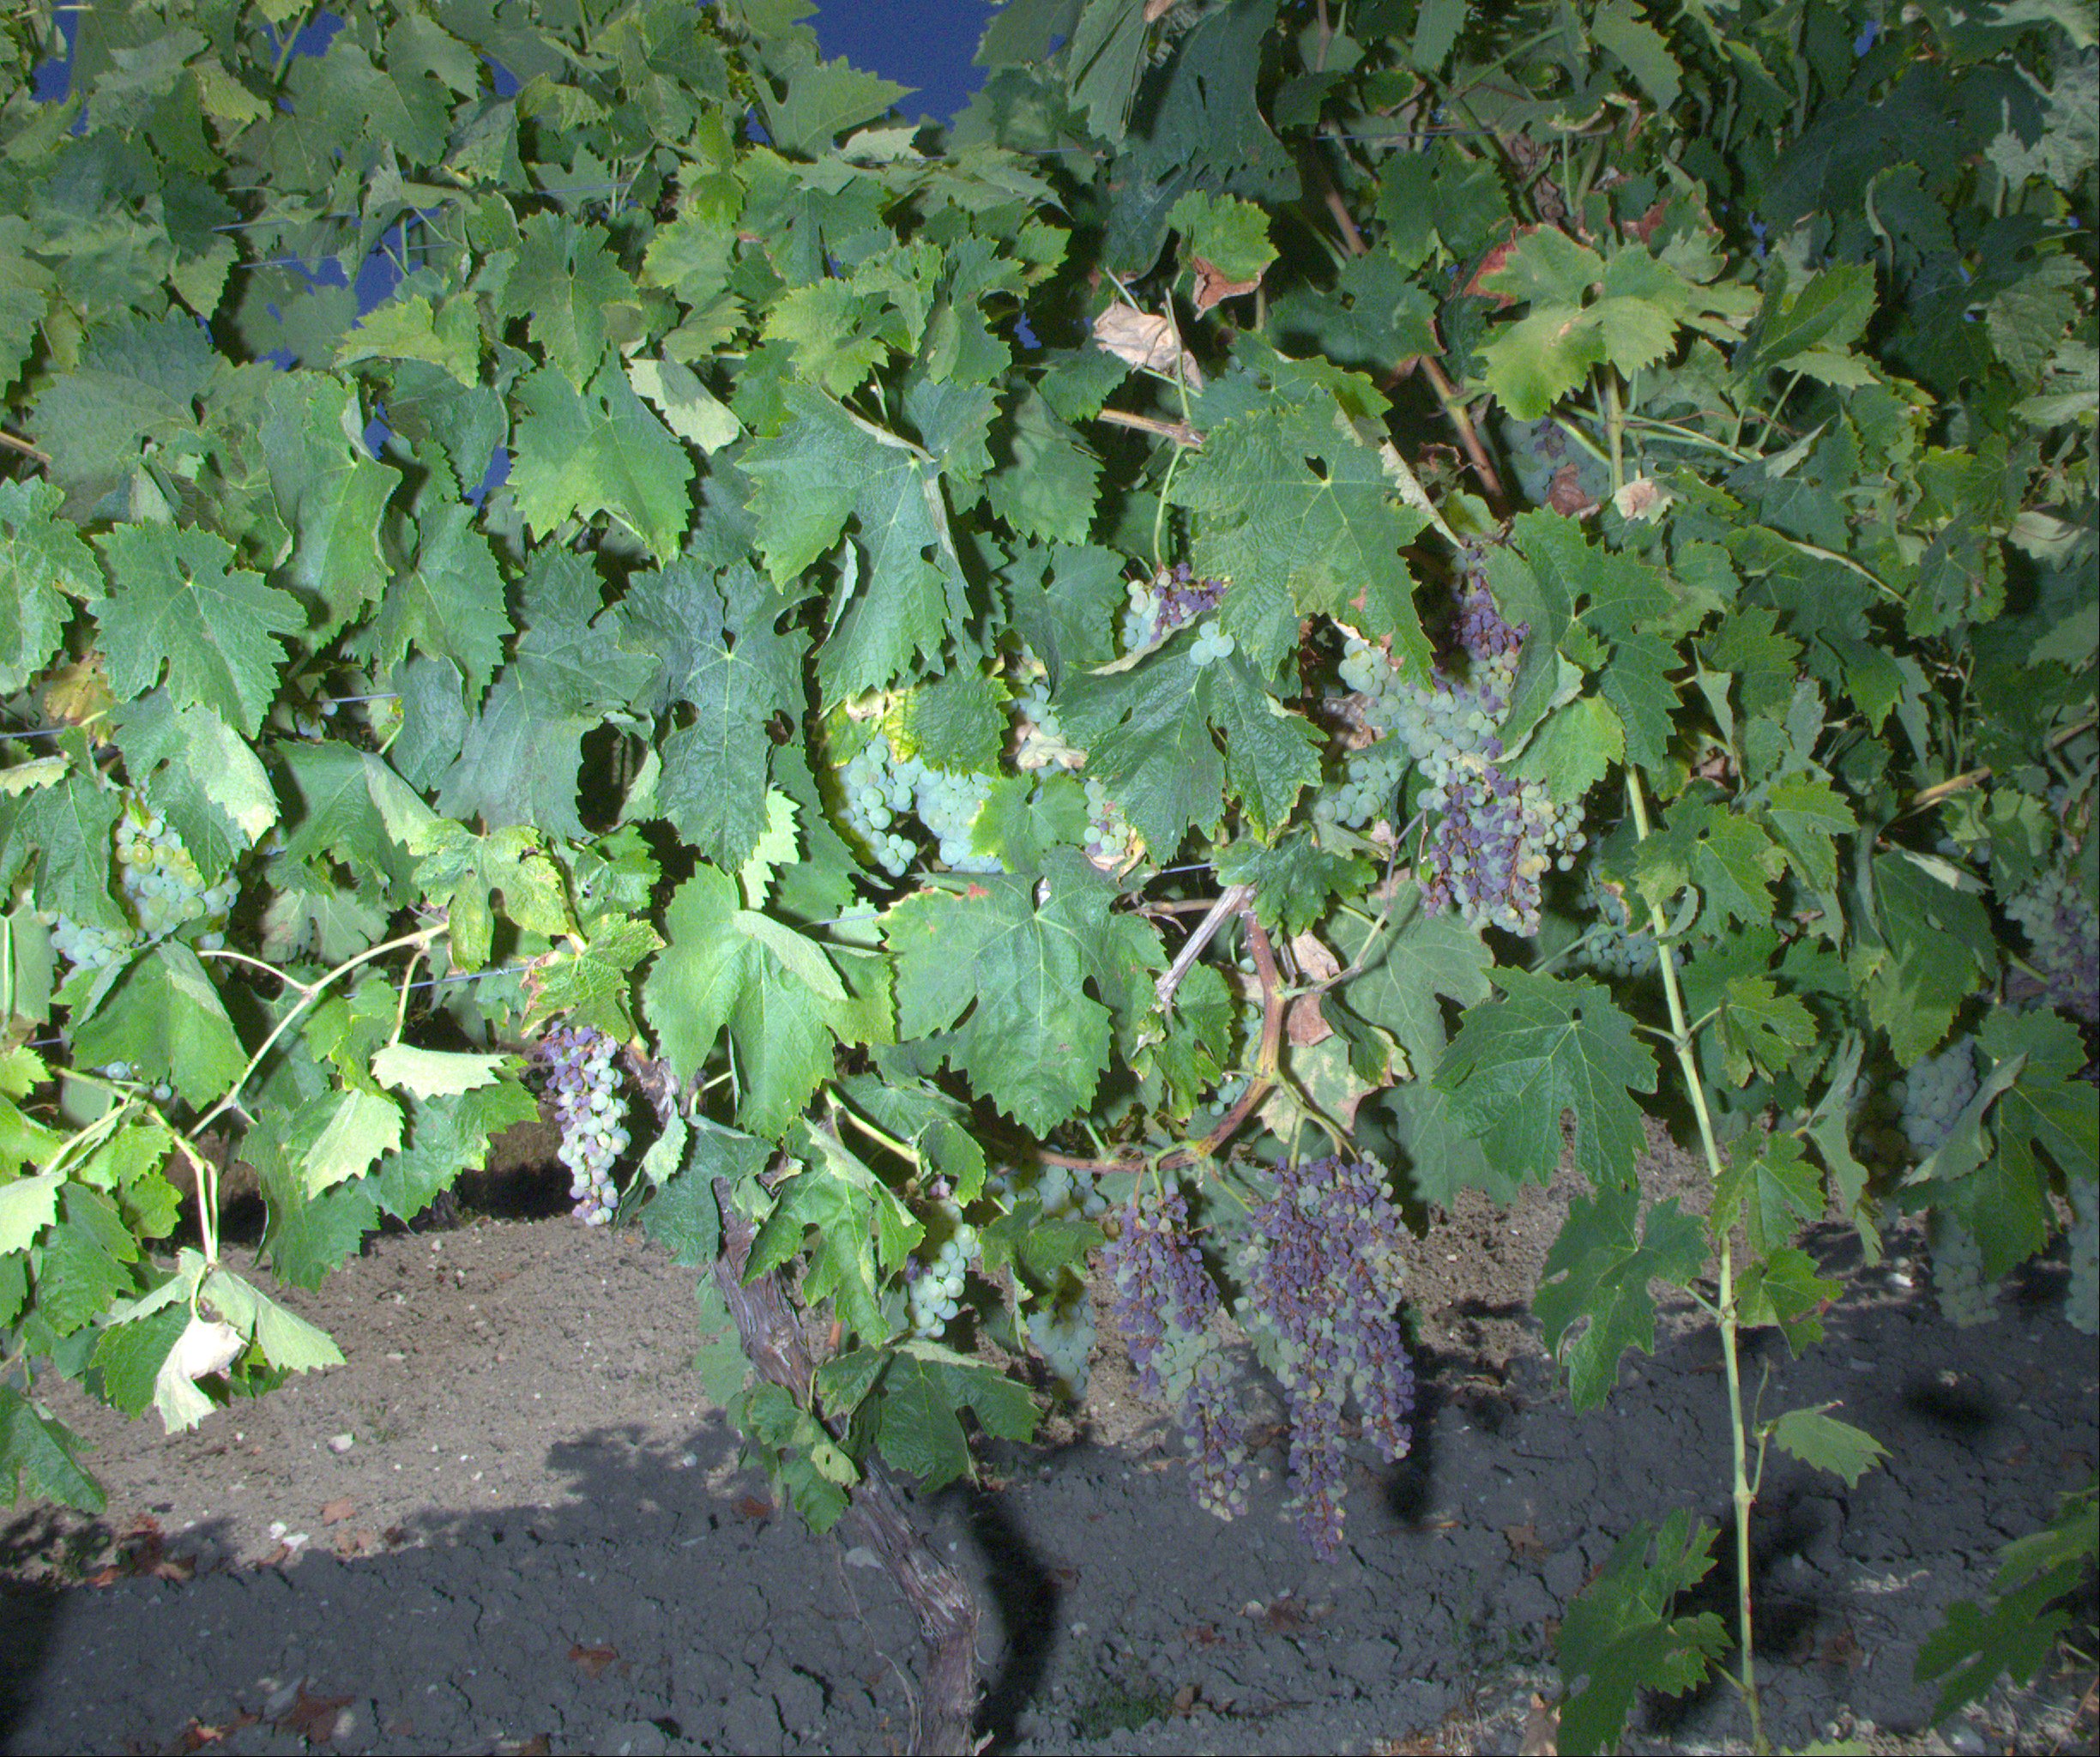
Grape variety: ugni-blanc
Disease: confounding disease (conf)